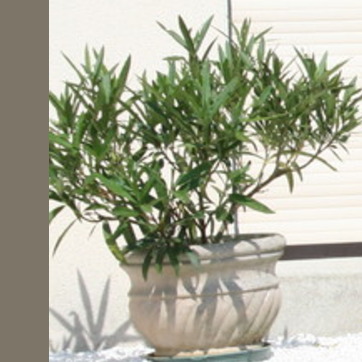
Material: foliage